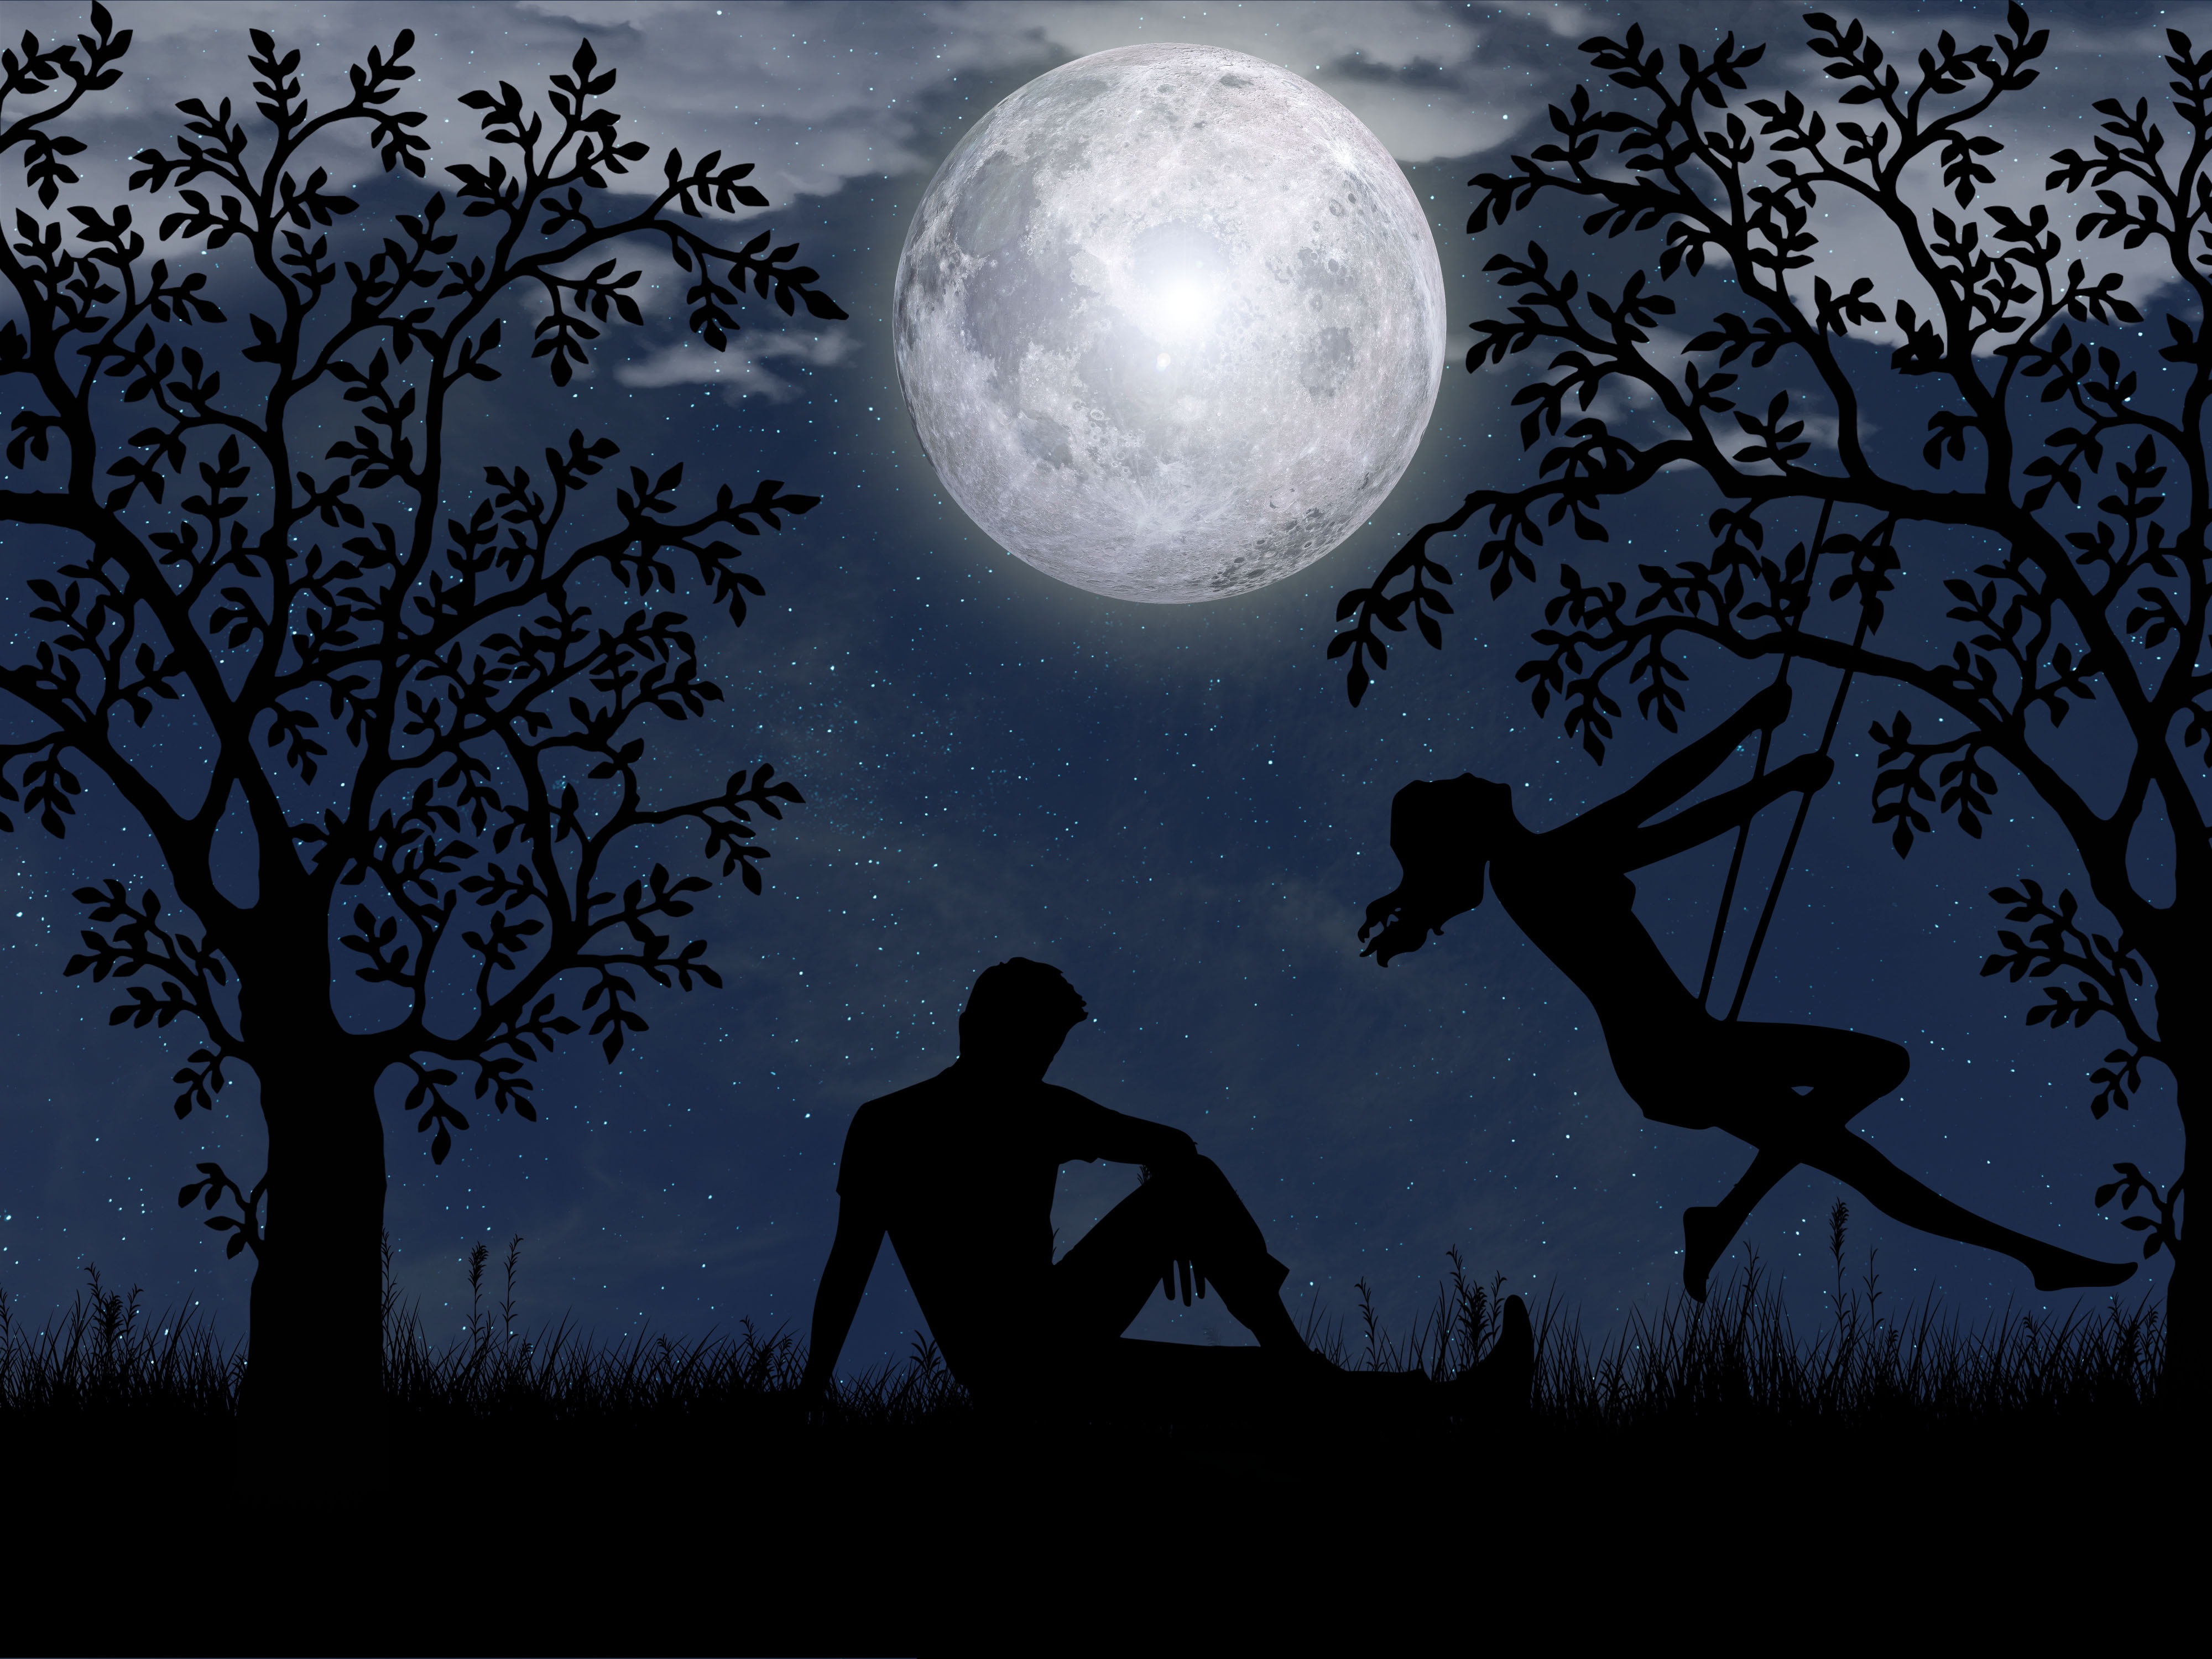
romantic, love, night, moon, fantasy, magic night, silhouette, moonlight, nature, sky, full moon, tree, atmosphere, darkness, daytime, astronomical object, computer wallpaper, midnight, star, celestial event, stock photography, visual arts